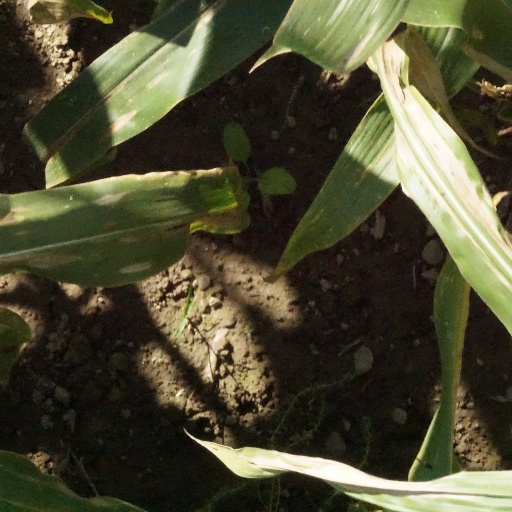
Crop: maize; corn